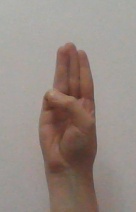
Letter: thaa